Prozorro

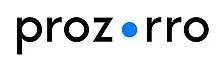
The official logo of Prozorro

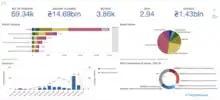
BI analytical module

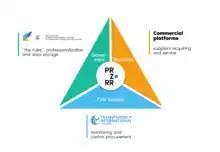
Golden triangle of Partnership

Prozorro (Ukrainian: Прозоро – transparent, clear) is a public electronic procurement system where state and municipal customers announce tenders to purchase goods, works and services, and business representatives compete for the opportunity to become a state supplier.